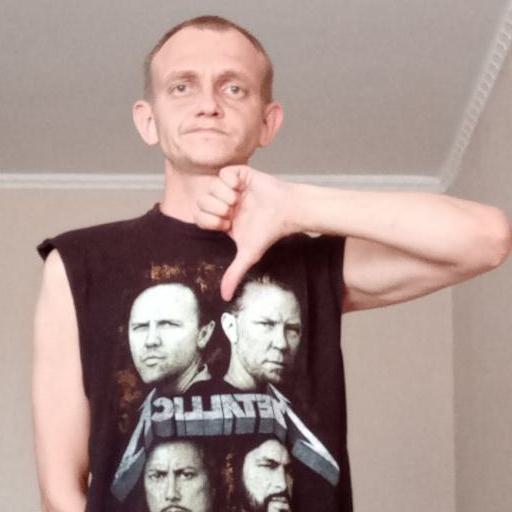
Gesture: dislike